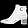
Label: Ankle boot